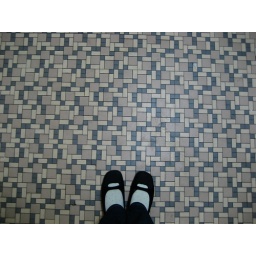
the floor of the women's bathroom in the fine arts building at csula.